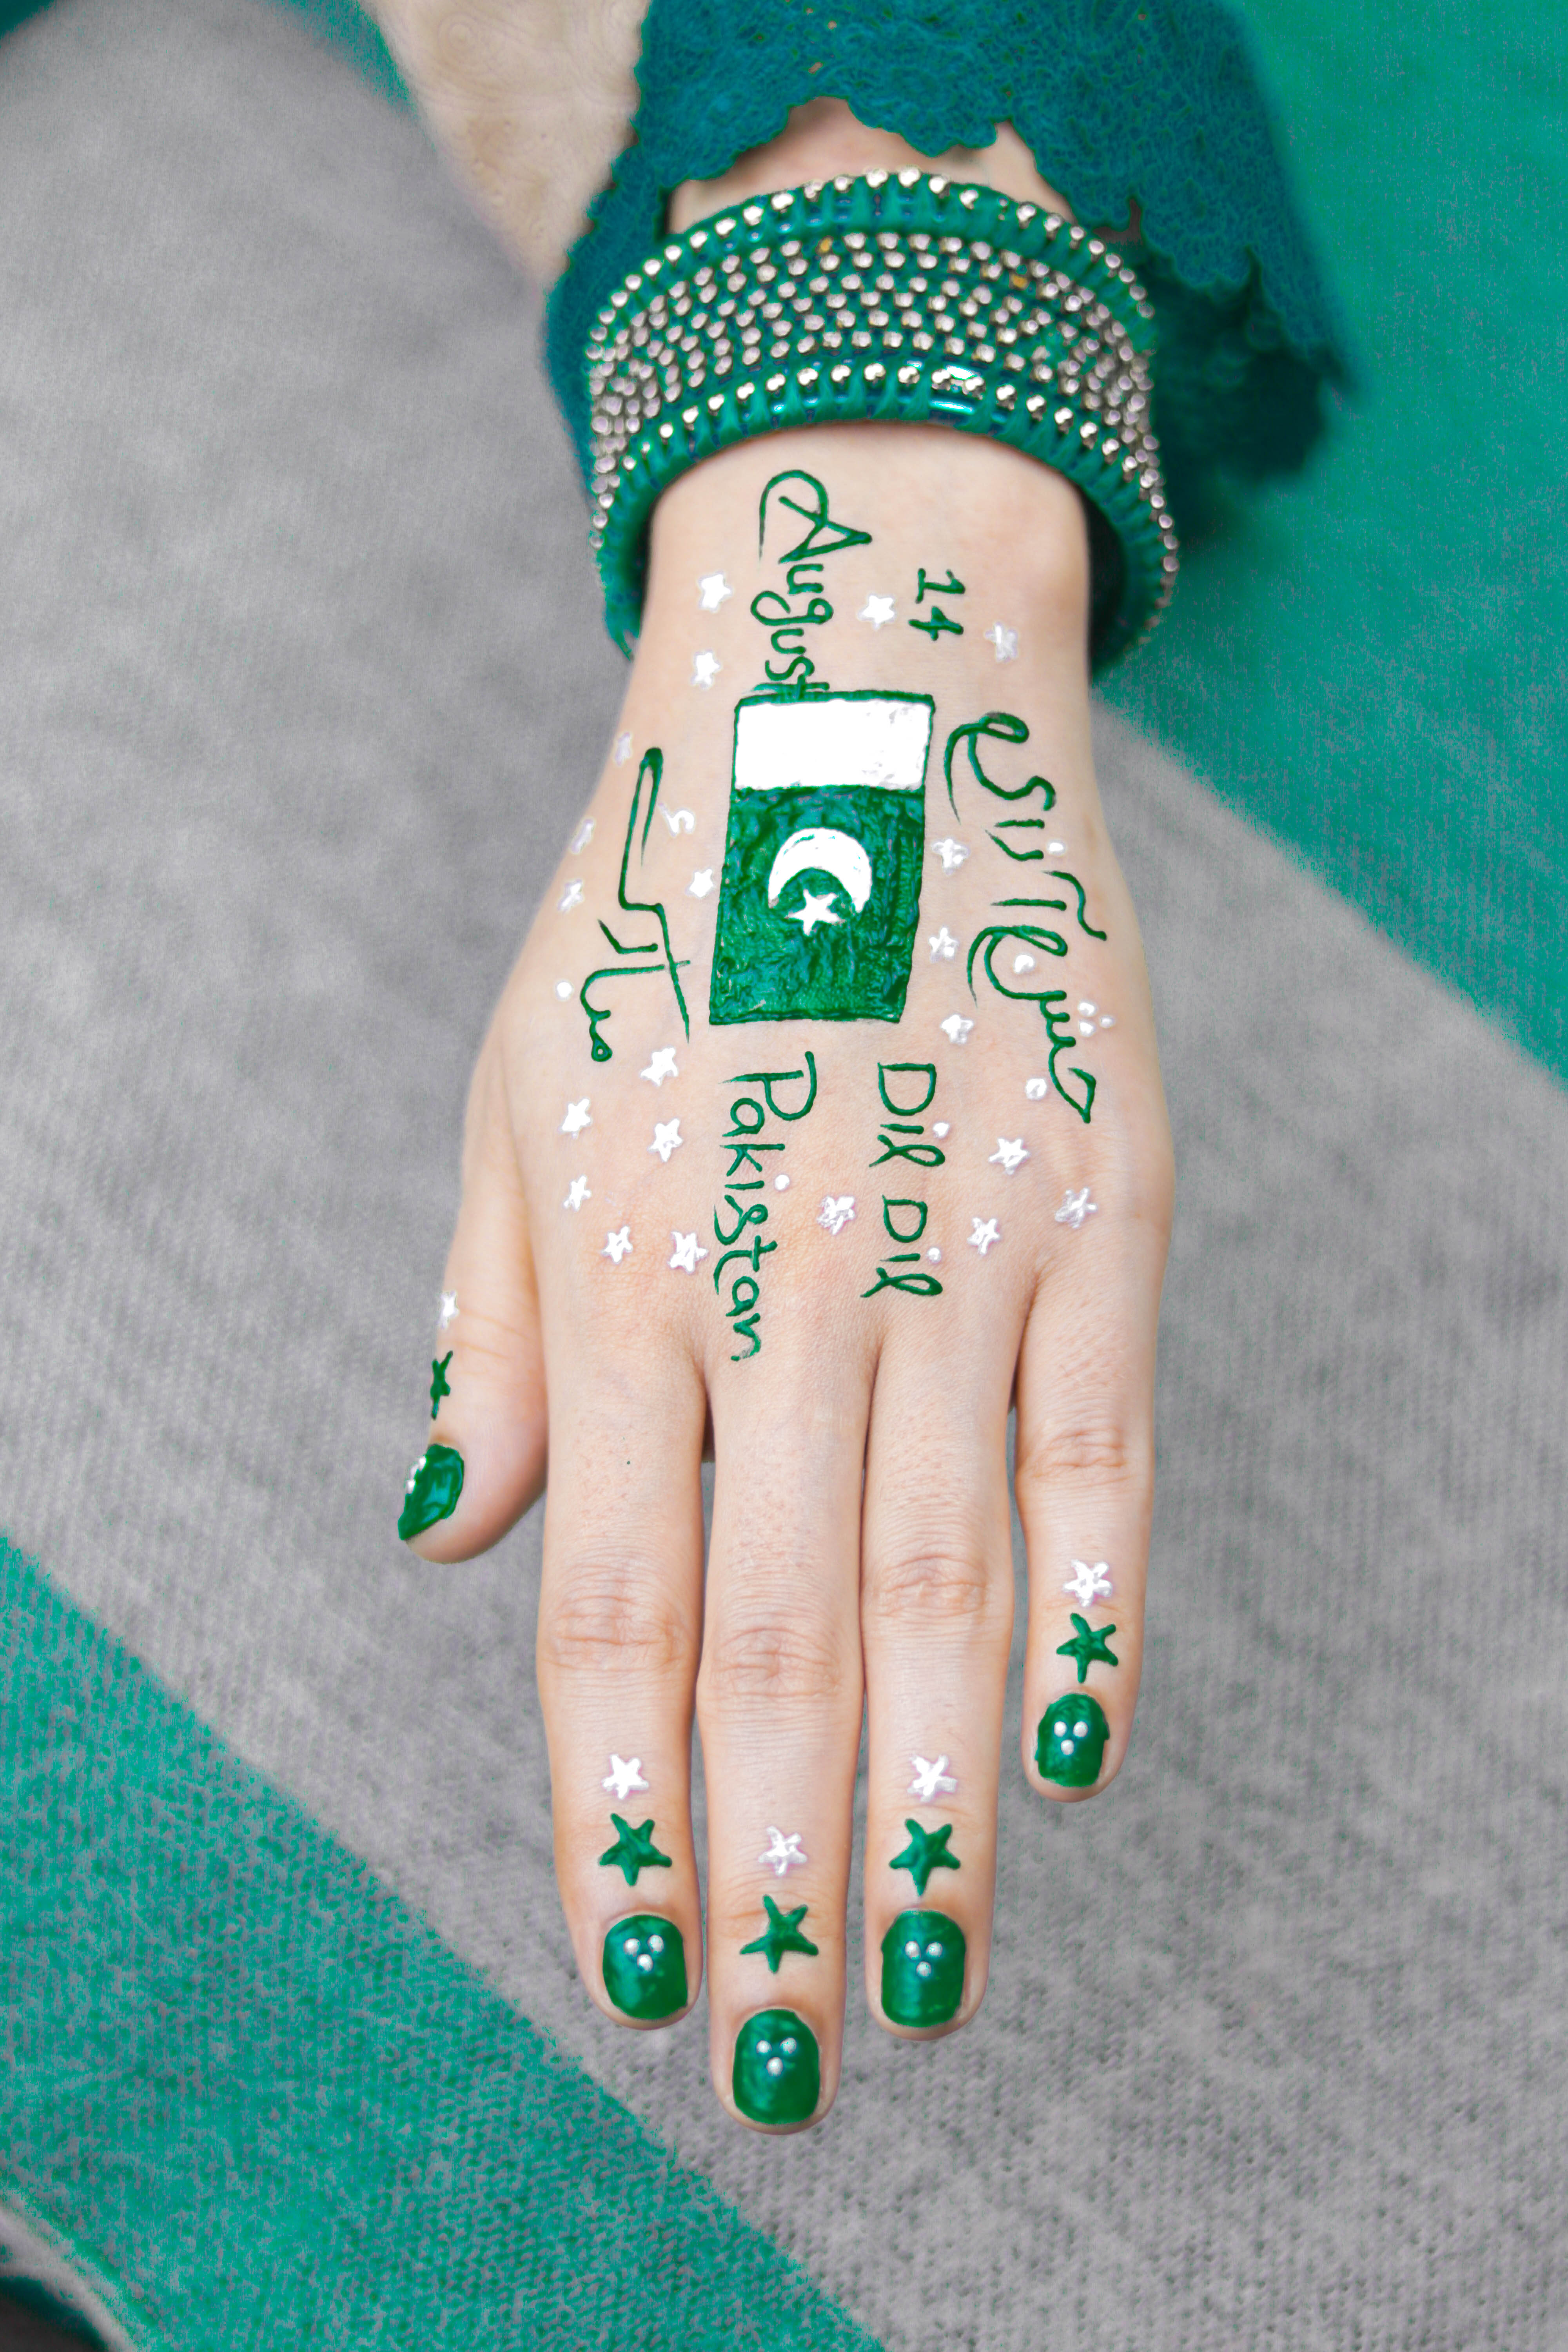
14, 14th, 14th august, 1947, art, artwork, asian, august, background, beautiful, bridal, bridal fashion, bride, brown, celebration, color, culture, decorative, design, ethnic, fashion, floral, green, henna, henna drawing, henna hand, independence, independence day, independent, india, indian, makeup, marriage, mehandi hand, mehendi, mehndi, mehndi hand, mehndi hands, mehndi pattern, pakistan, pakistan day, pakistani, pattern, people, skin, style, tattoo, traditional, wedding, woman, nail, finger, hand, nail care, manicure, fashion accessory, jewellery, nail polish, wrist, plant, cosmetics, ring, glitter